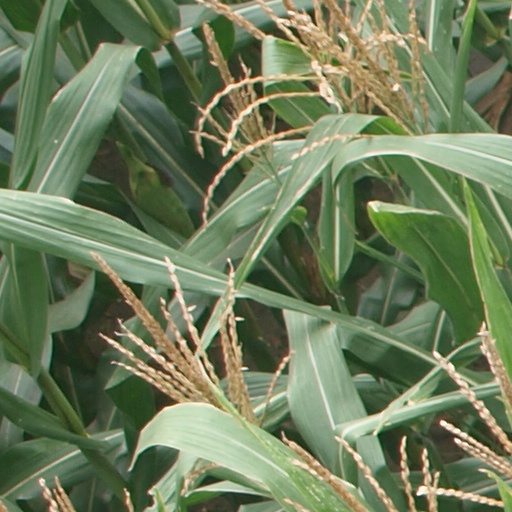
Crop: maize; corn